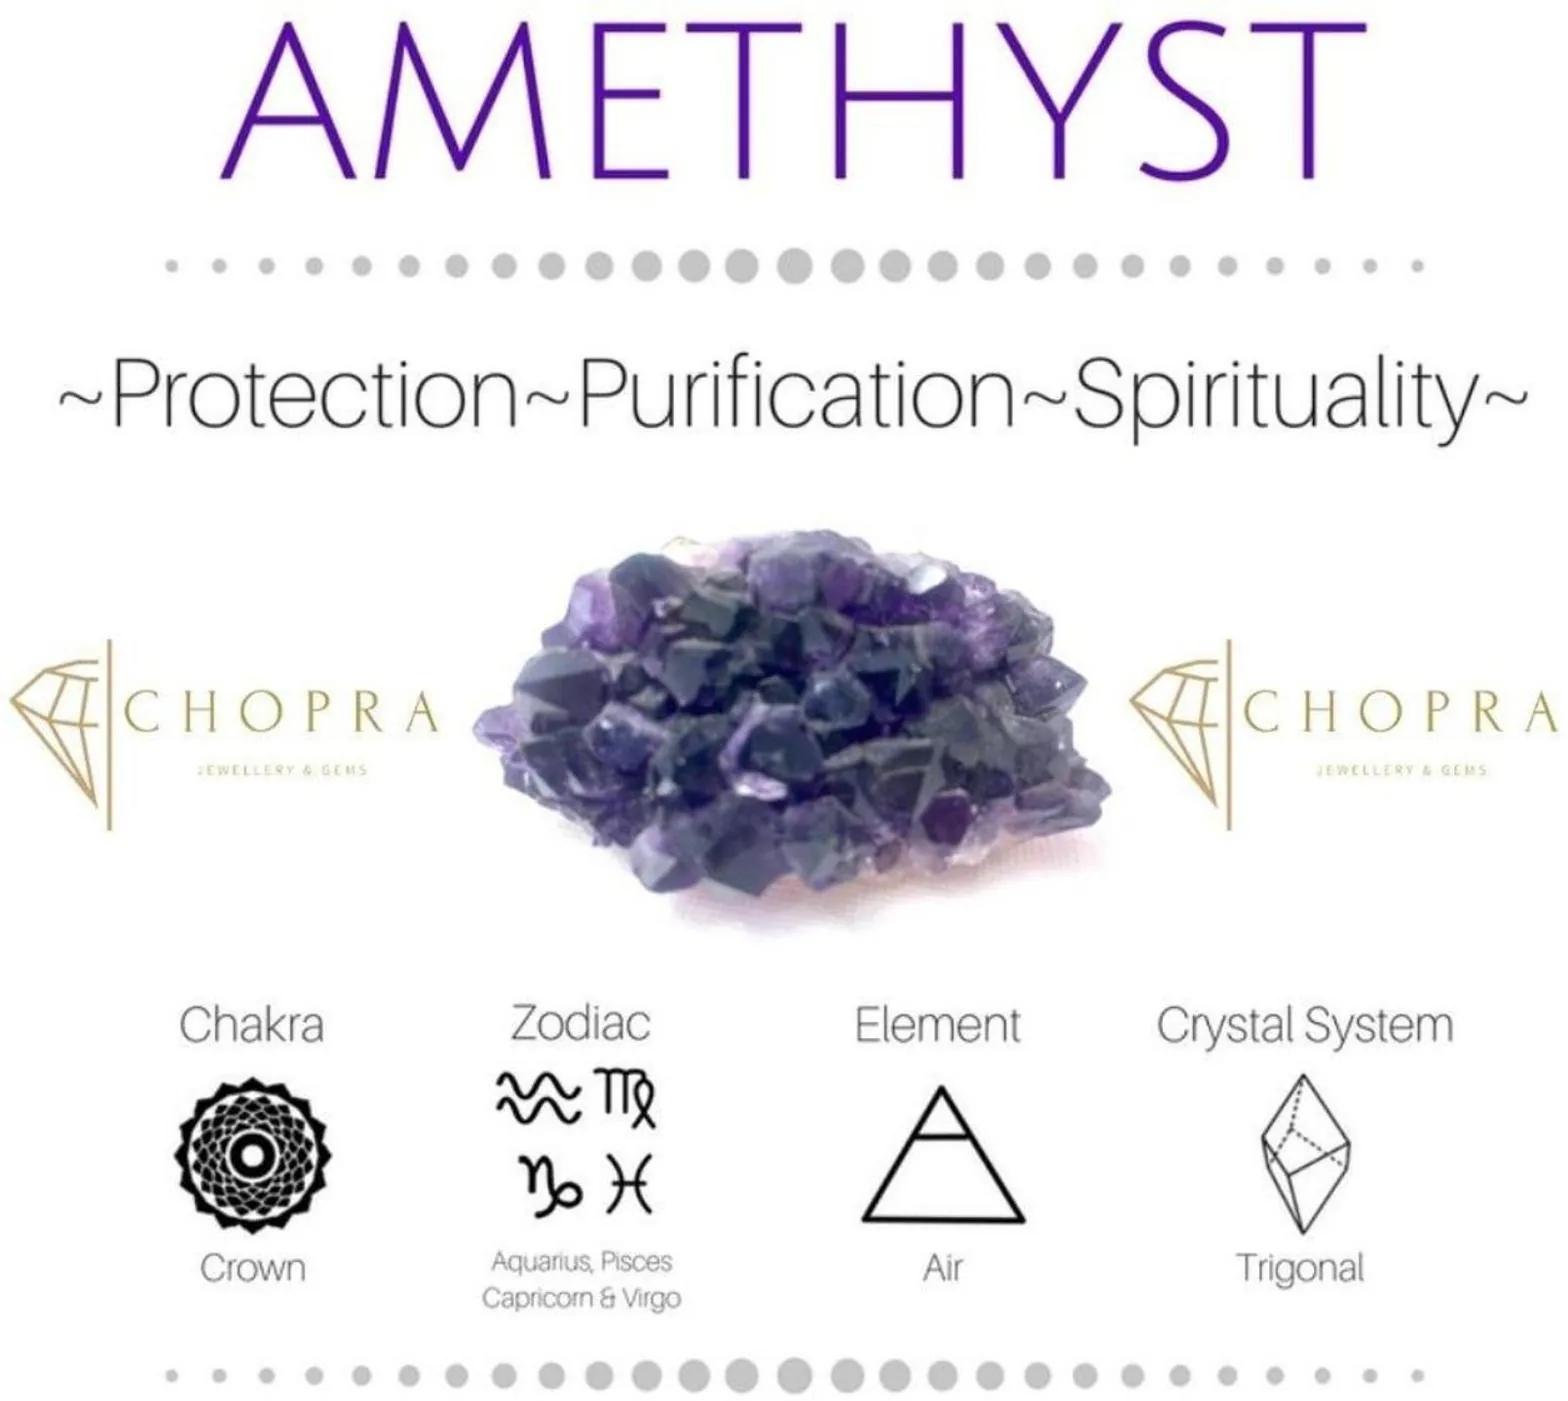
Chopra Gems Brass Amethyst Stone Pendant Purple (Men and Women)
Type: Necklaces & Pendants
Brand: Chopra Gems & Jewellery
Price: Rs. 499
Chopra Gems
Features: Color - purple,Collection - ethnic,Base material - brass
Included: Pendant